History of the Byzantine Empire

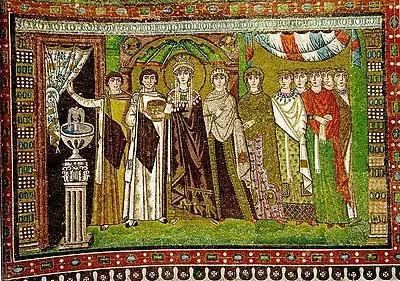
Theodora with her retinue (mosaic from Basilica of San Vitale, Ravenna). Justinian's influential wife was a former mime actress, whose earlier life is vividly described by Procopius in "Secret History".

Nevertheless, the Ostrogoths were soon reunited under the command of Totila and captured Rome on 17 December 546; Belisarius was eventually recalled by Justinian in early 549. The arrival of the Armenian eunuch Narses in Italy (late 551) with an army of some 35,000 men marked another shift in Gothic fortunes. Totila was defeated and died at the Battle of Busta Gallorum. His successor, Teia, was likewise defeated at the Battle of Mons Lactarius (October 552). Despite continuing resistance from a few Goth garrisons and two subsequent invasions by the Franks and Alamanni, the war for the Italian peninsula was at an end. In 551, a noble of Visigothic Hispania, Athanagild, sought Justinian's help in a rebellion against the king, and the emperor dispatched a force under Liberius, who, although elderly, proved himself a successful military commander. The Byzantine empire held on to a small slice of the Spania coast until the reign of Heraclius.